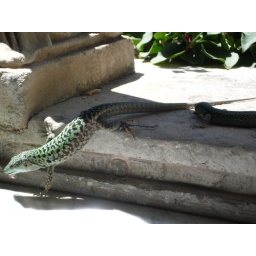
At the window by our breakfast table